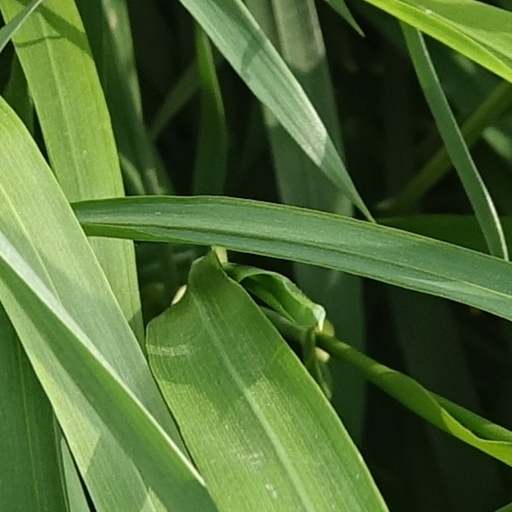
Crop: wheat